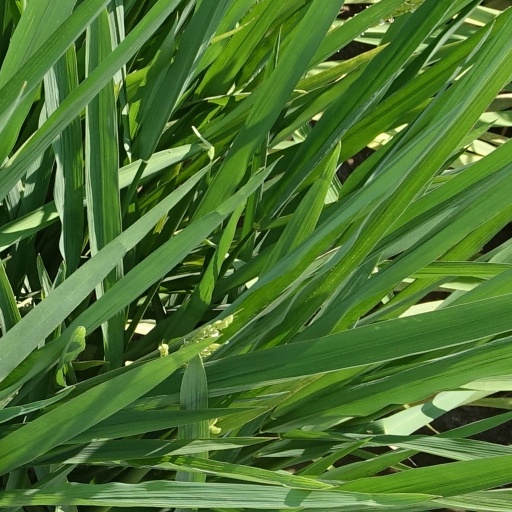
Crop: rice